Ma Mati Manush

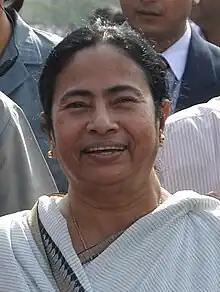
Mamata Banerjee, current Chief Minister of West Bengal, coined the slogan.

Maa Mati Manush is a Bengali political slogan, coined by All India Trinamool Congress chief and current Chief Minister of West Bengal Mamata Banerjee. The term is translated as "Mother, Motherland, and People". It became very popular in West Bengal during the 2009 General election and 2011 state assembly election. The slogan was widely used by the political party in almost all of its political and election campaigns.